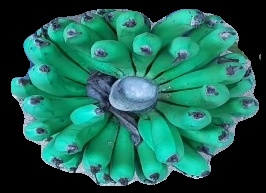
Variety: pachbale
Grade: grade2